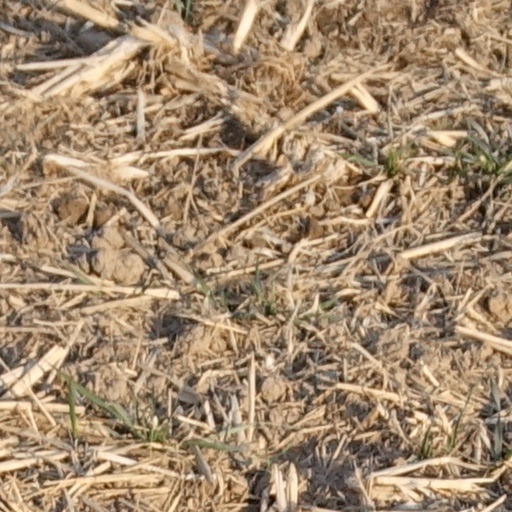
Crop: wheat